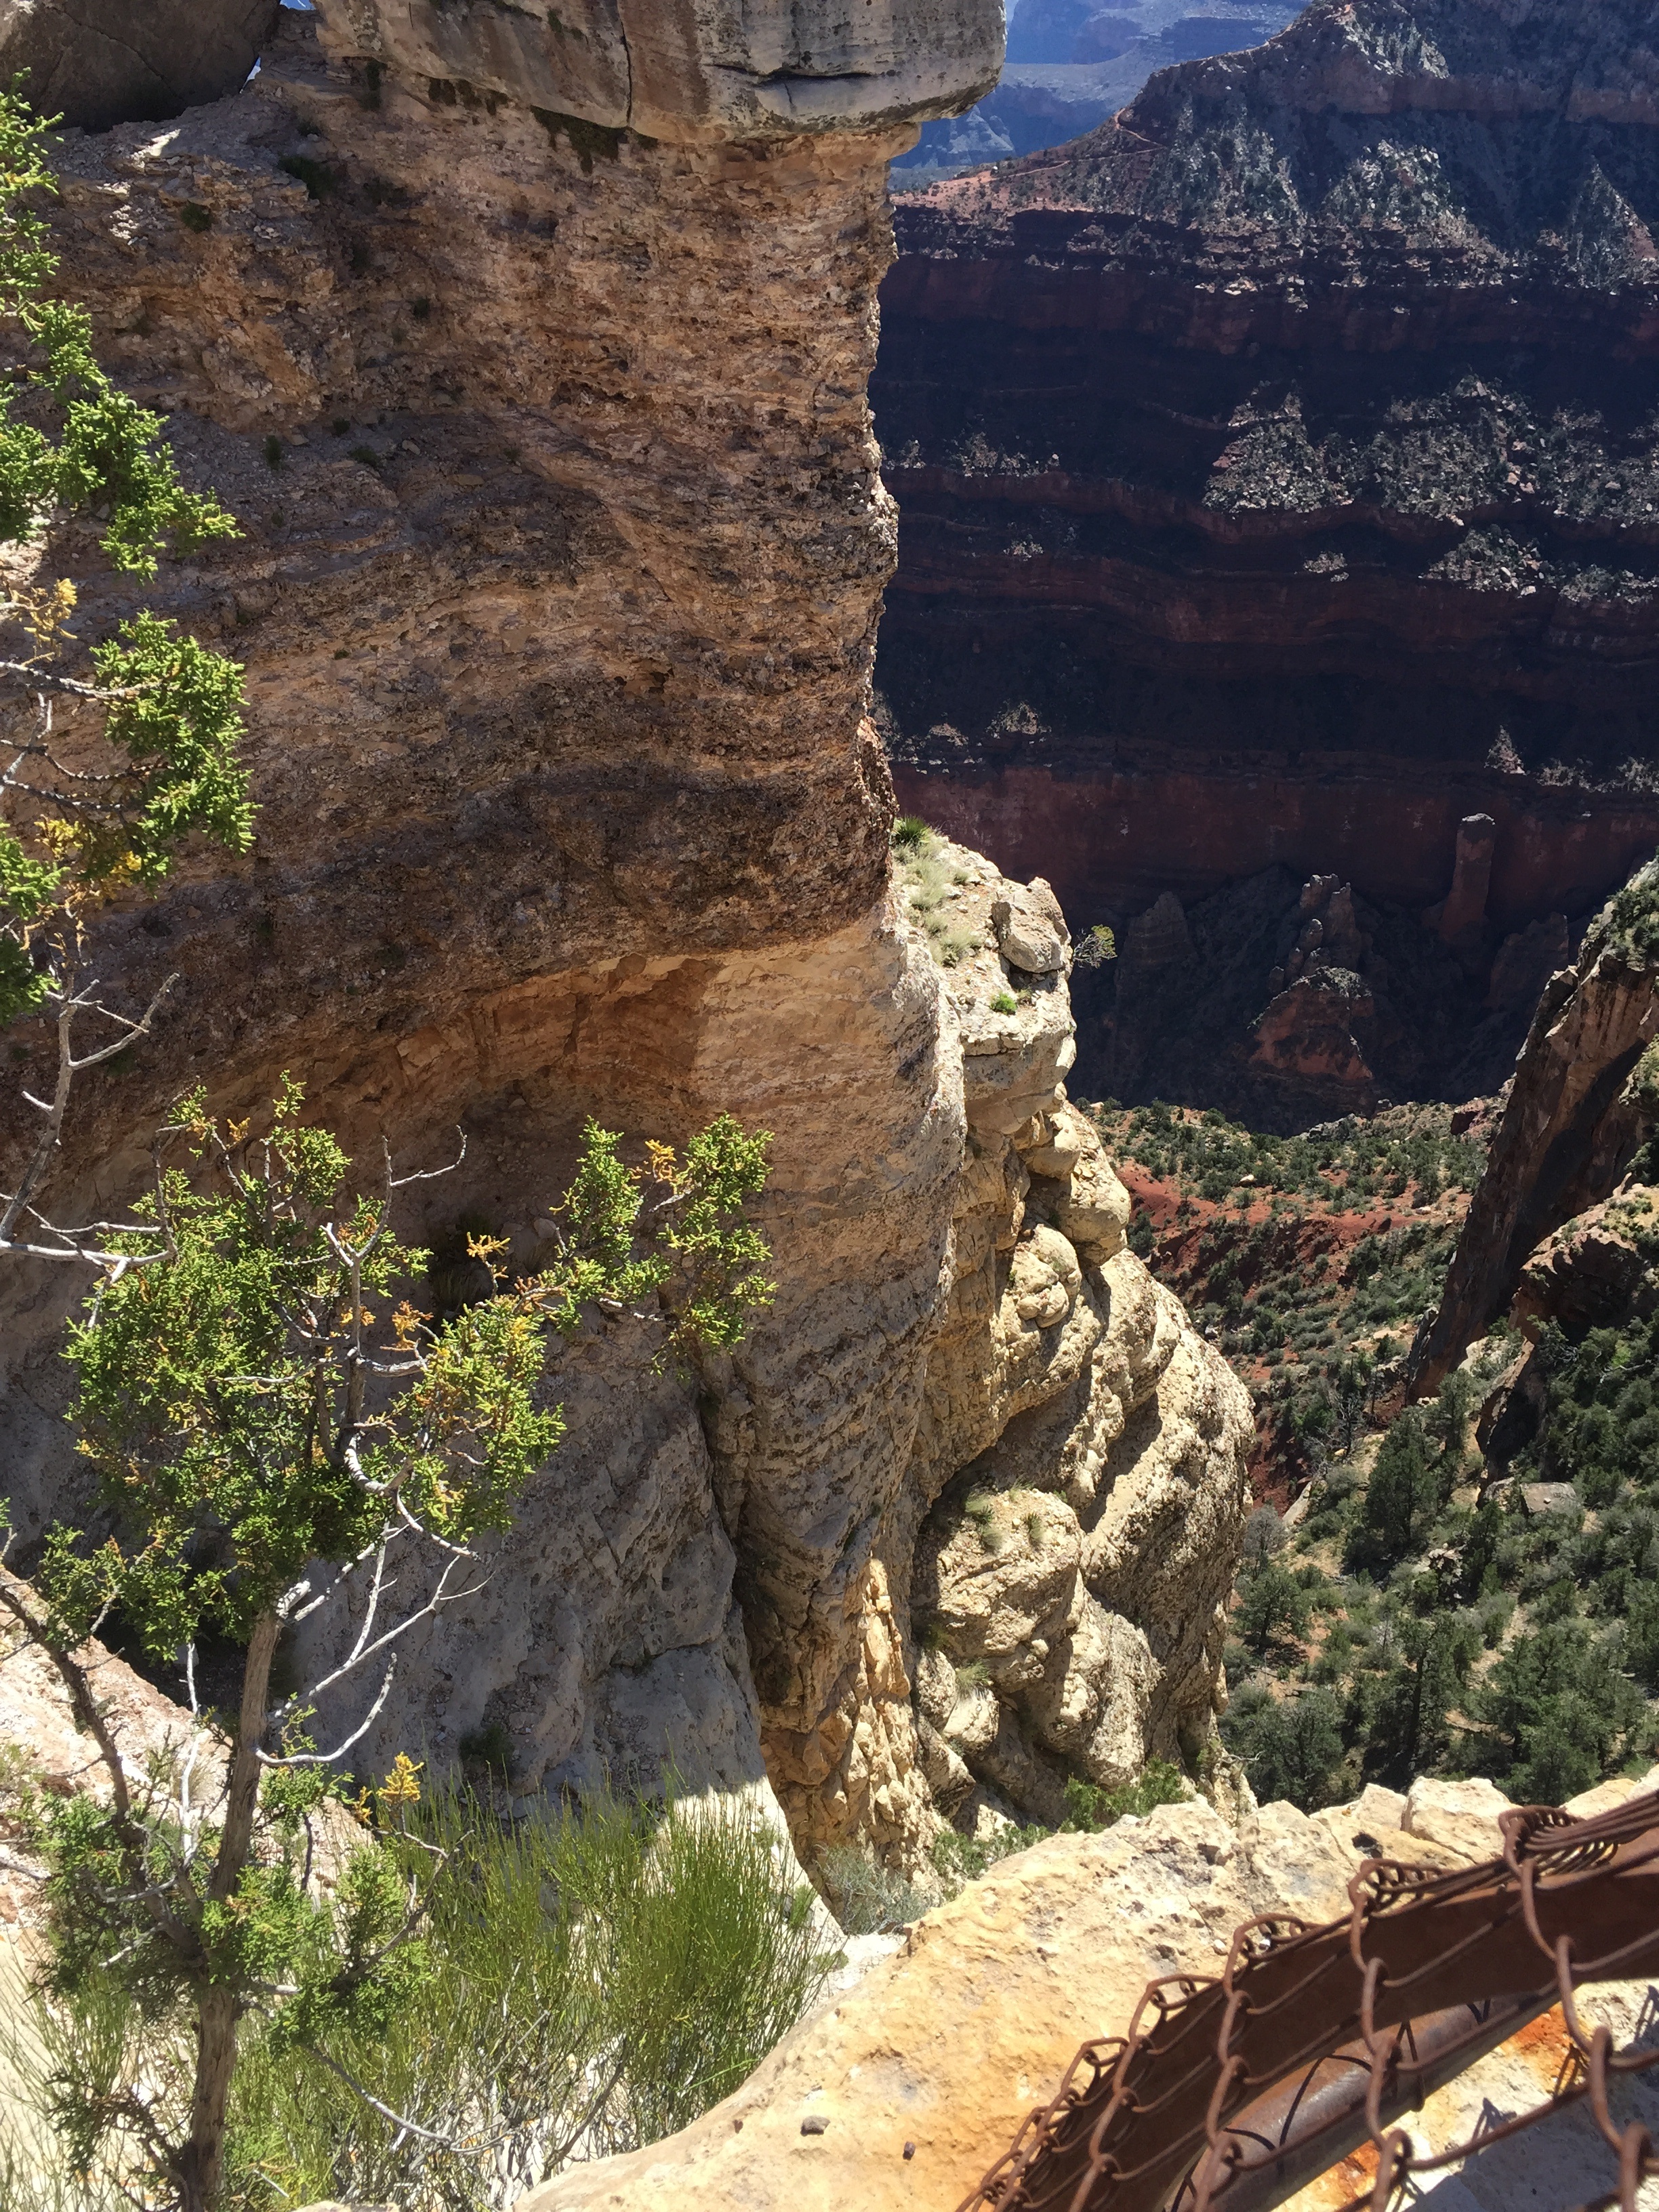
nature, rock, wilderness, mountain, valley, formation, cliff, arch, america, gorge, canyon, grand canyon, ledge, terrain, national park, geology, wadi, landform, geological phenomenon